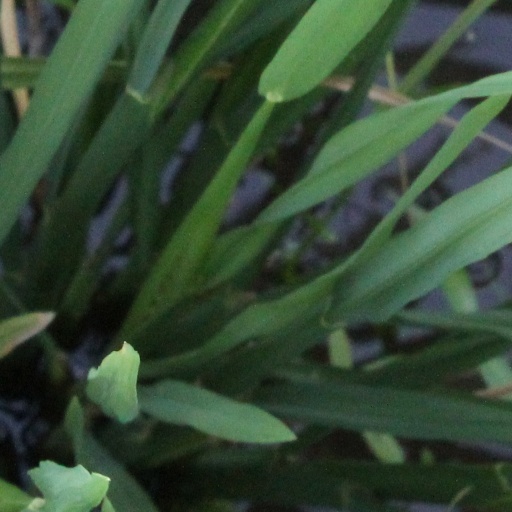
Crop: rice